Baldwin-Whitehall School District

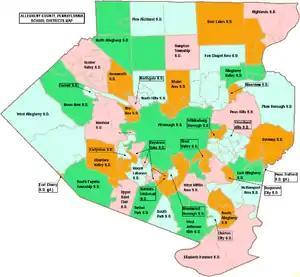
Map of Allegheny County school districts

The Baldwin-Whitehall School District is a large, suburban, public school district which serves the boroughs of Baldwin and Whitehall and Baldwin Township in Pennsylvania, as well as part of the Hays neighborhood of Pittsburgh, Pennsylvania. Baldwin-Whitehall School District encompasses approximately . According to 2000 federal census data, it served a resident population of 36,687 people. By 2010, the district's population declined to 35,731 people. In 2009, Baldwin-Whitehall School District residents' per capita income was $21,872 a year, while the median family income was $53,196. In the Commonwealth, the median family income was $49,501 and the United States median family income was $49,445, in 2010.